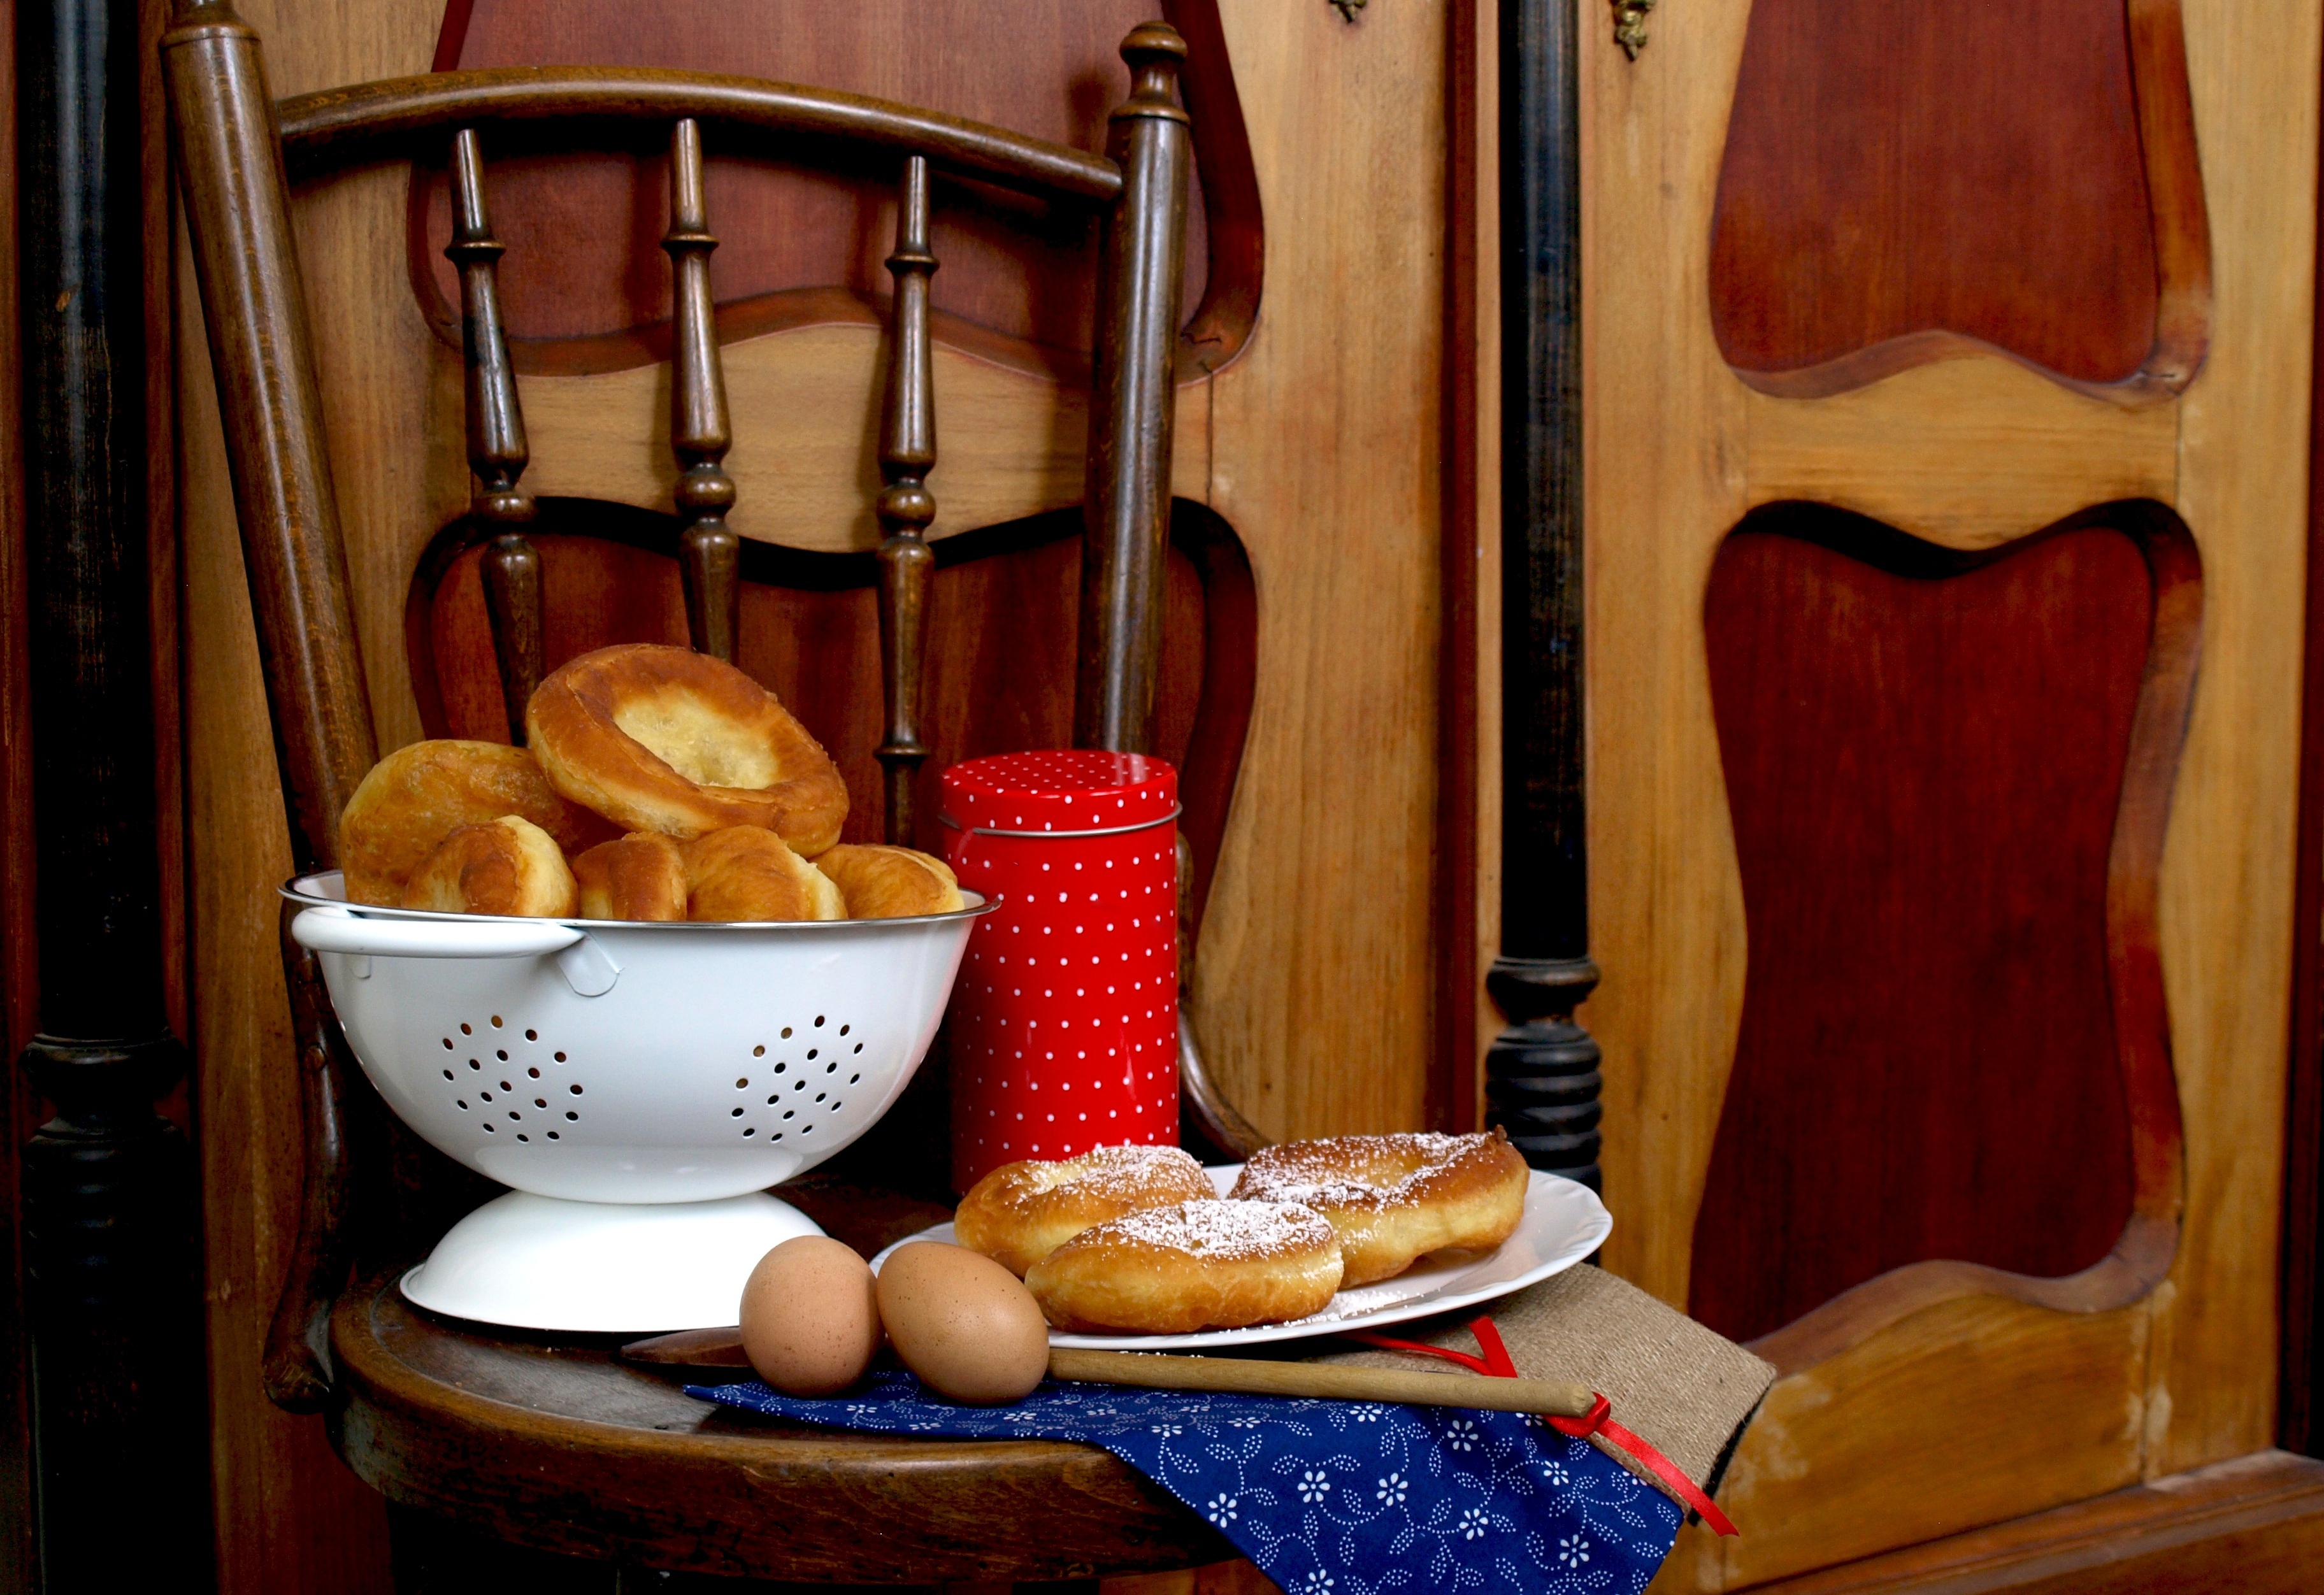
wood, chair, meal, food, still life, painting, donut, wooden spoon